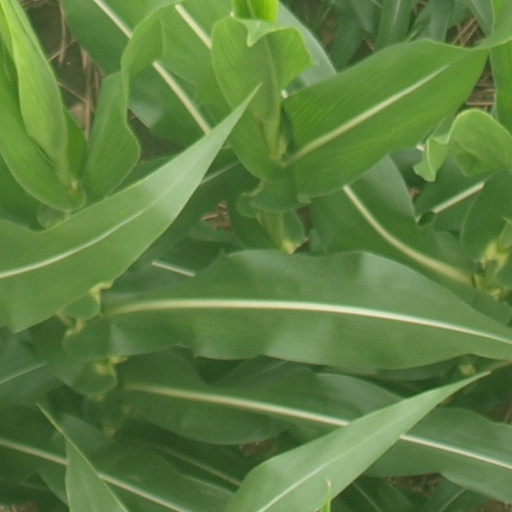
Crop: maize; corn